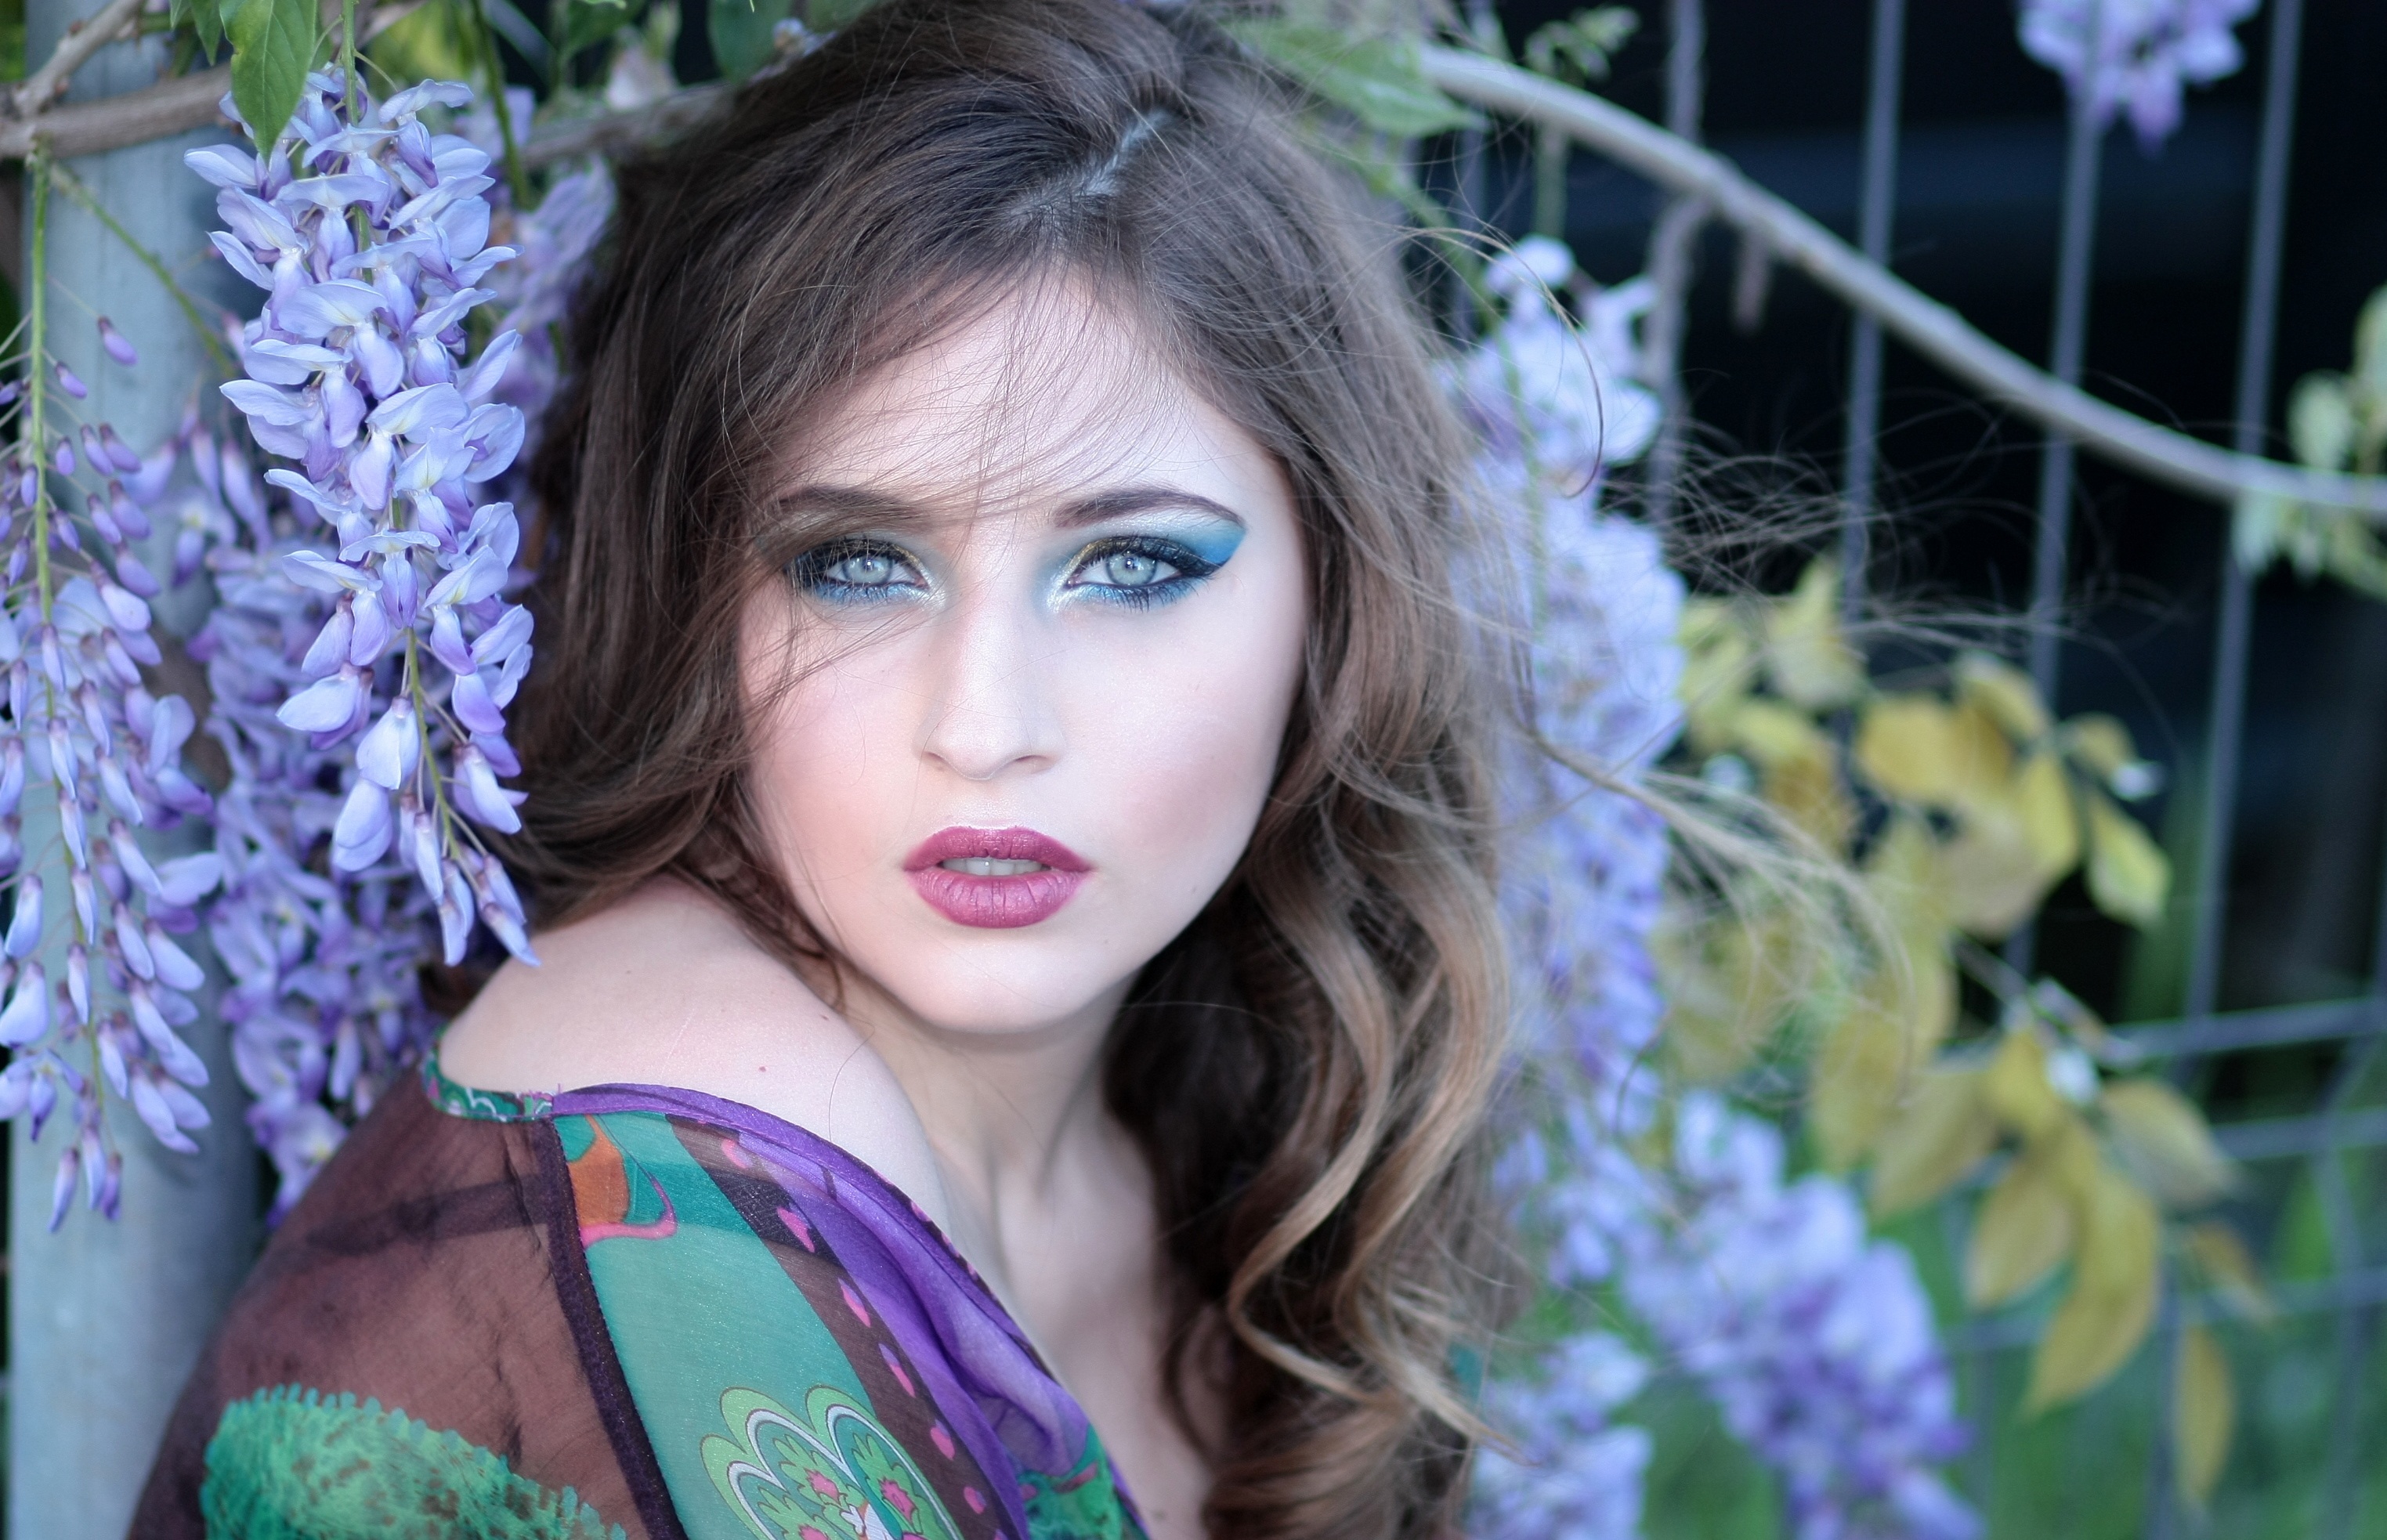
person, girl, woman, hair, photography, flower, portrait, model, spring, color, fashion, blue, lady, hairstyle, long hair, flowers, face, eye, violet, head, skin, beauty, blue eyes, photo shoot, portrait photography